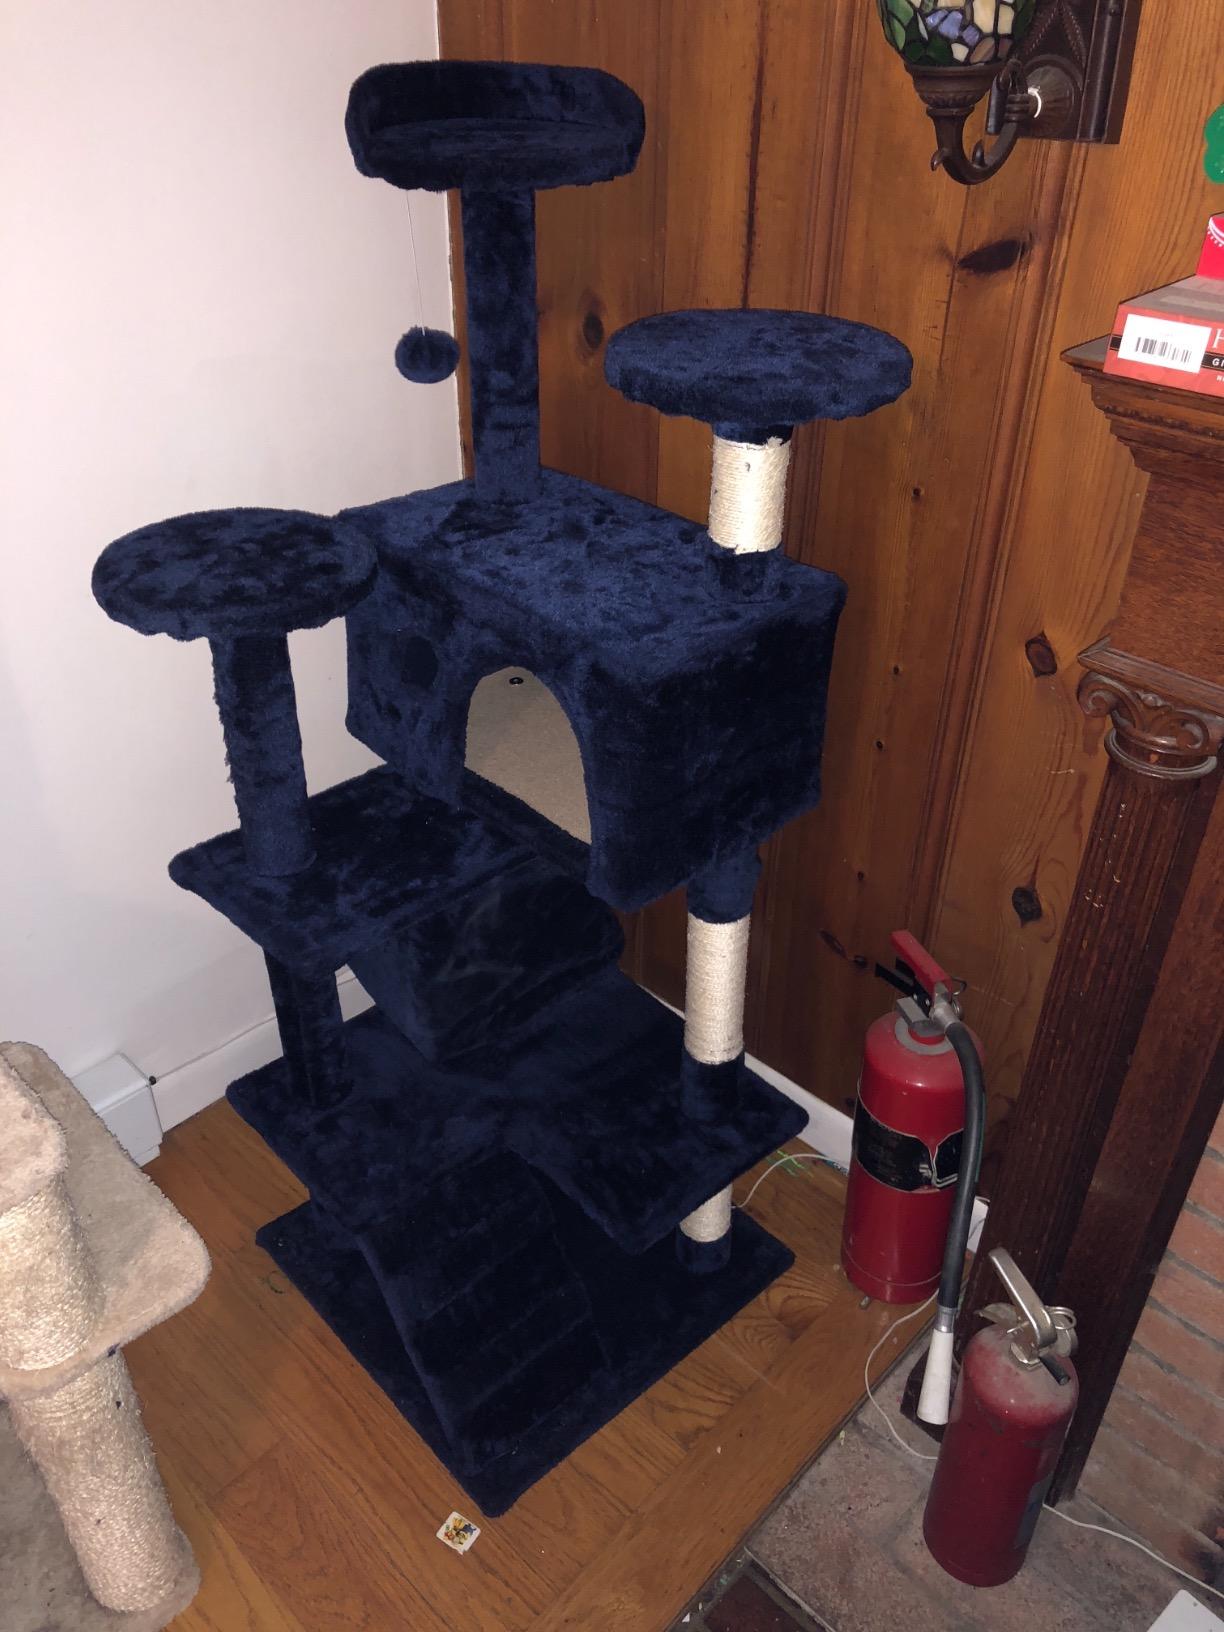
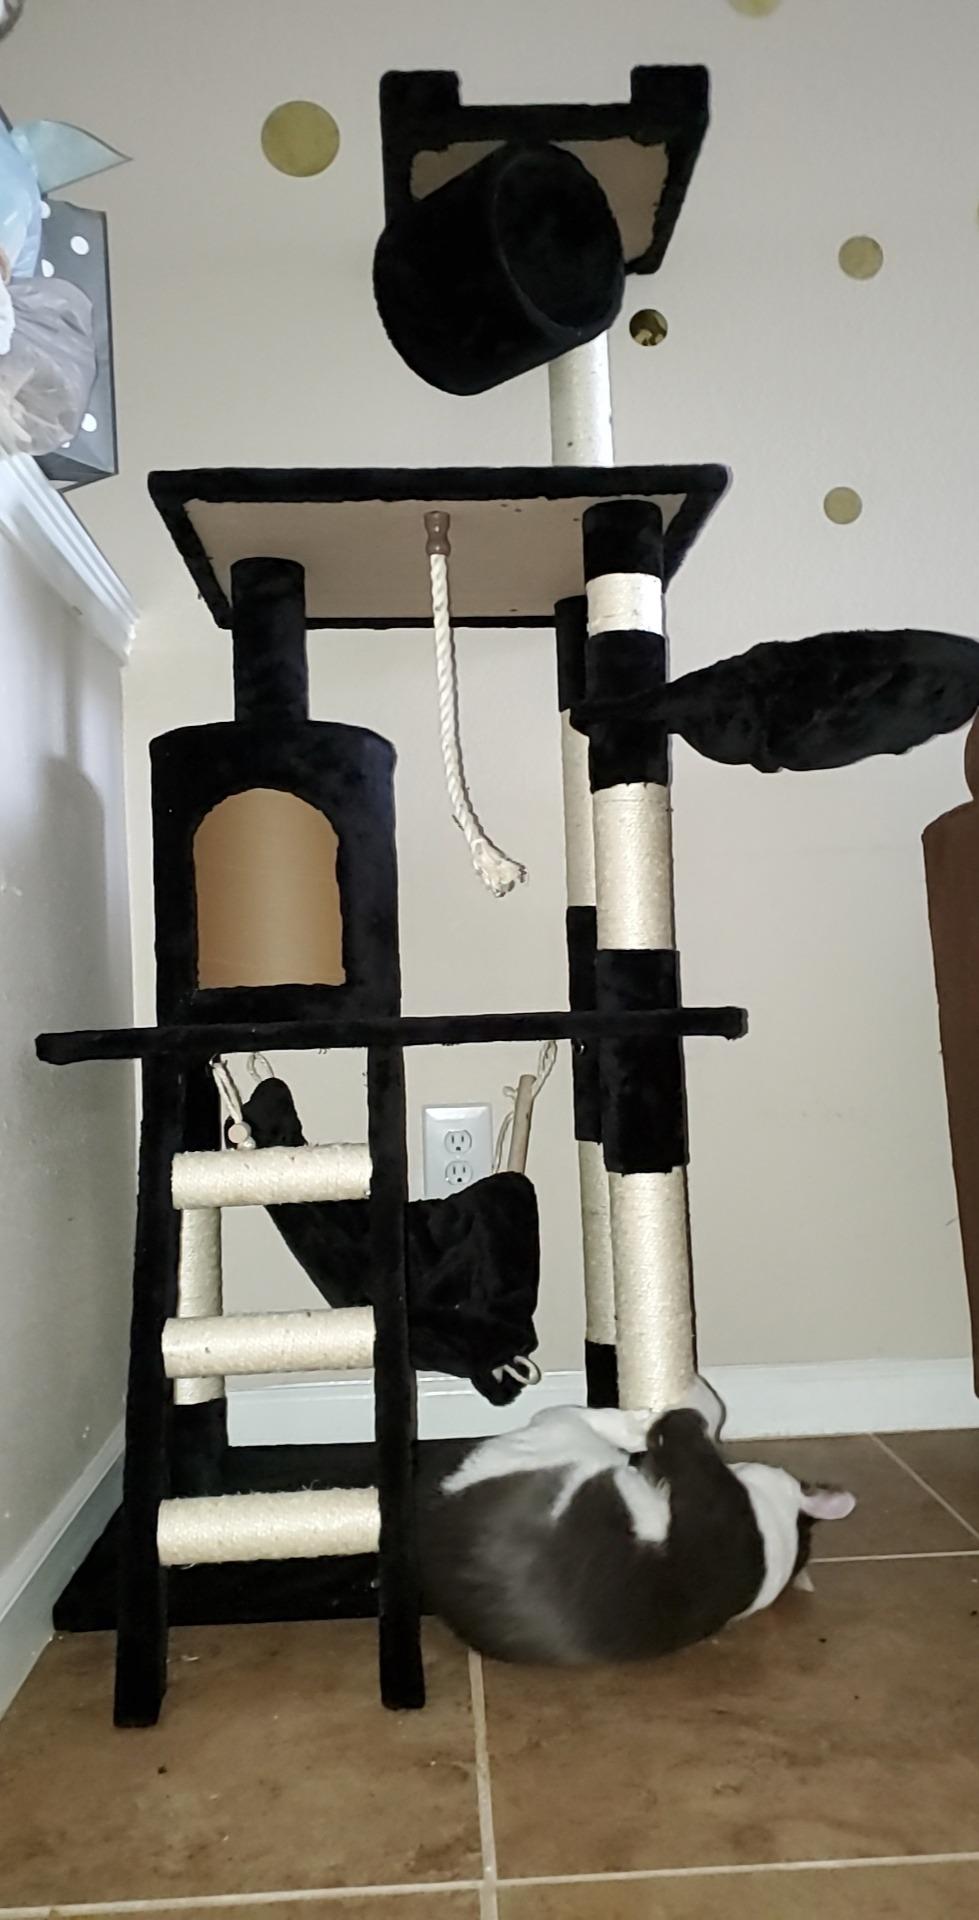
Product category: items_cat tree
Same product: no